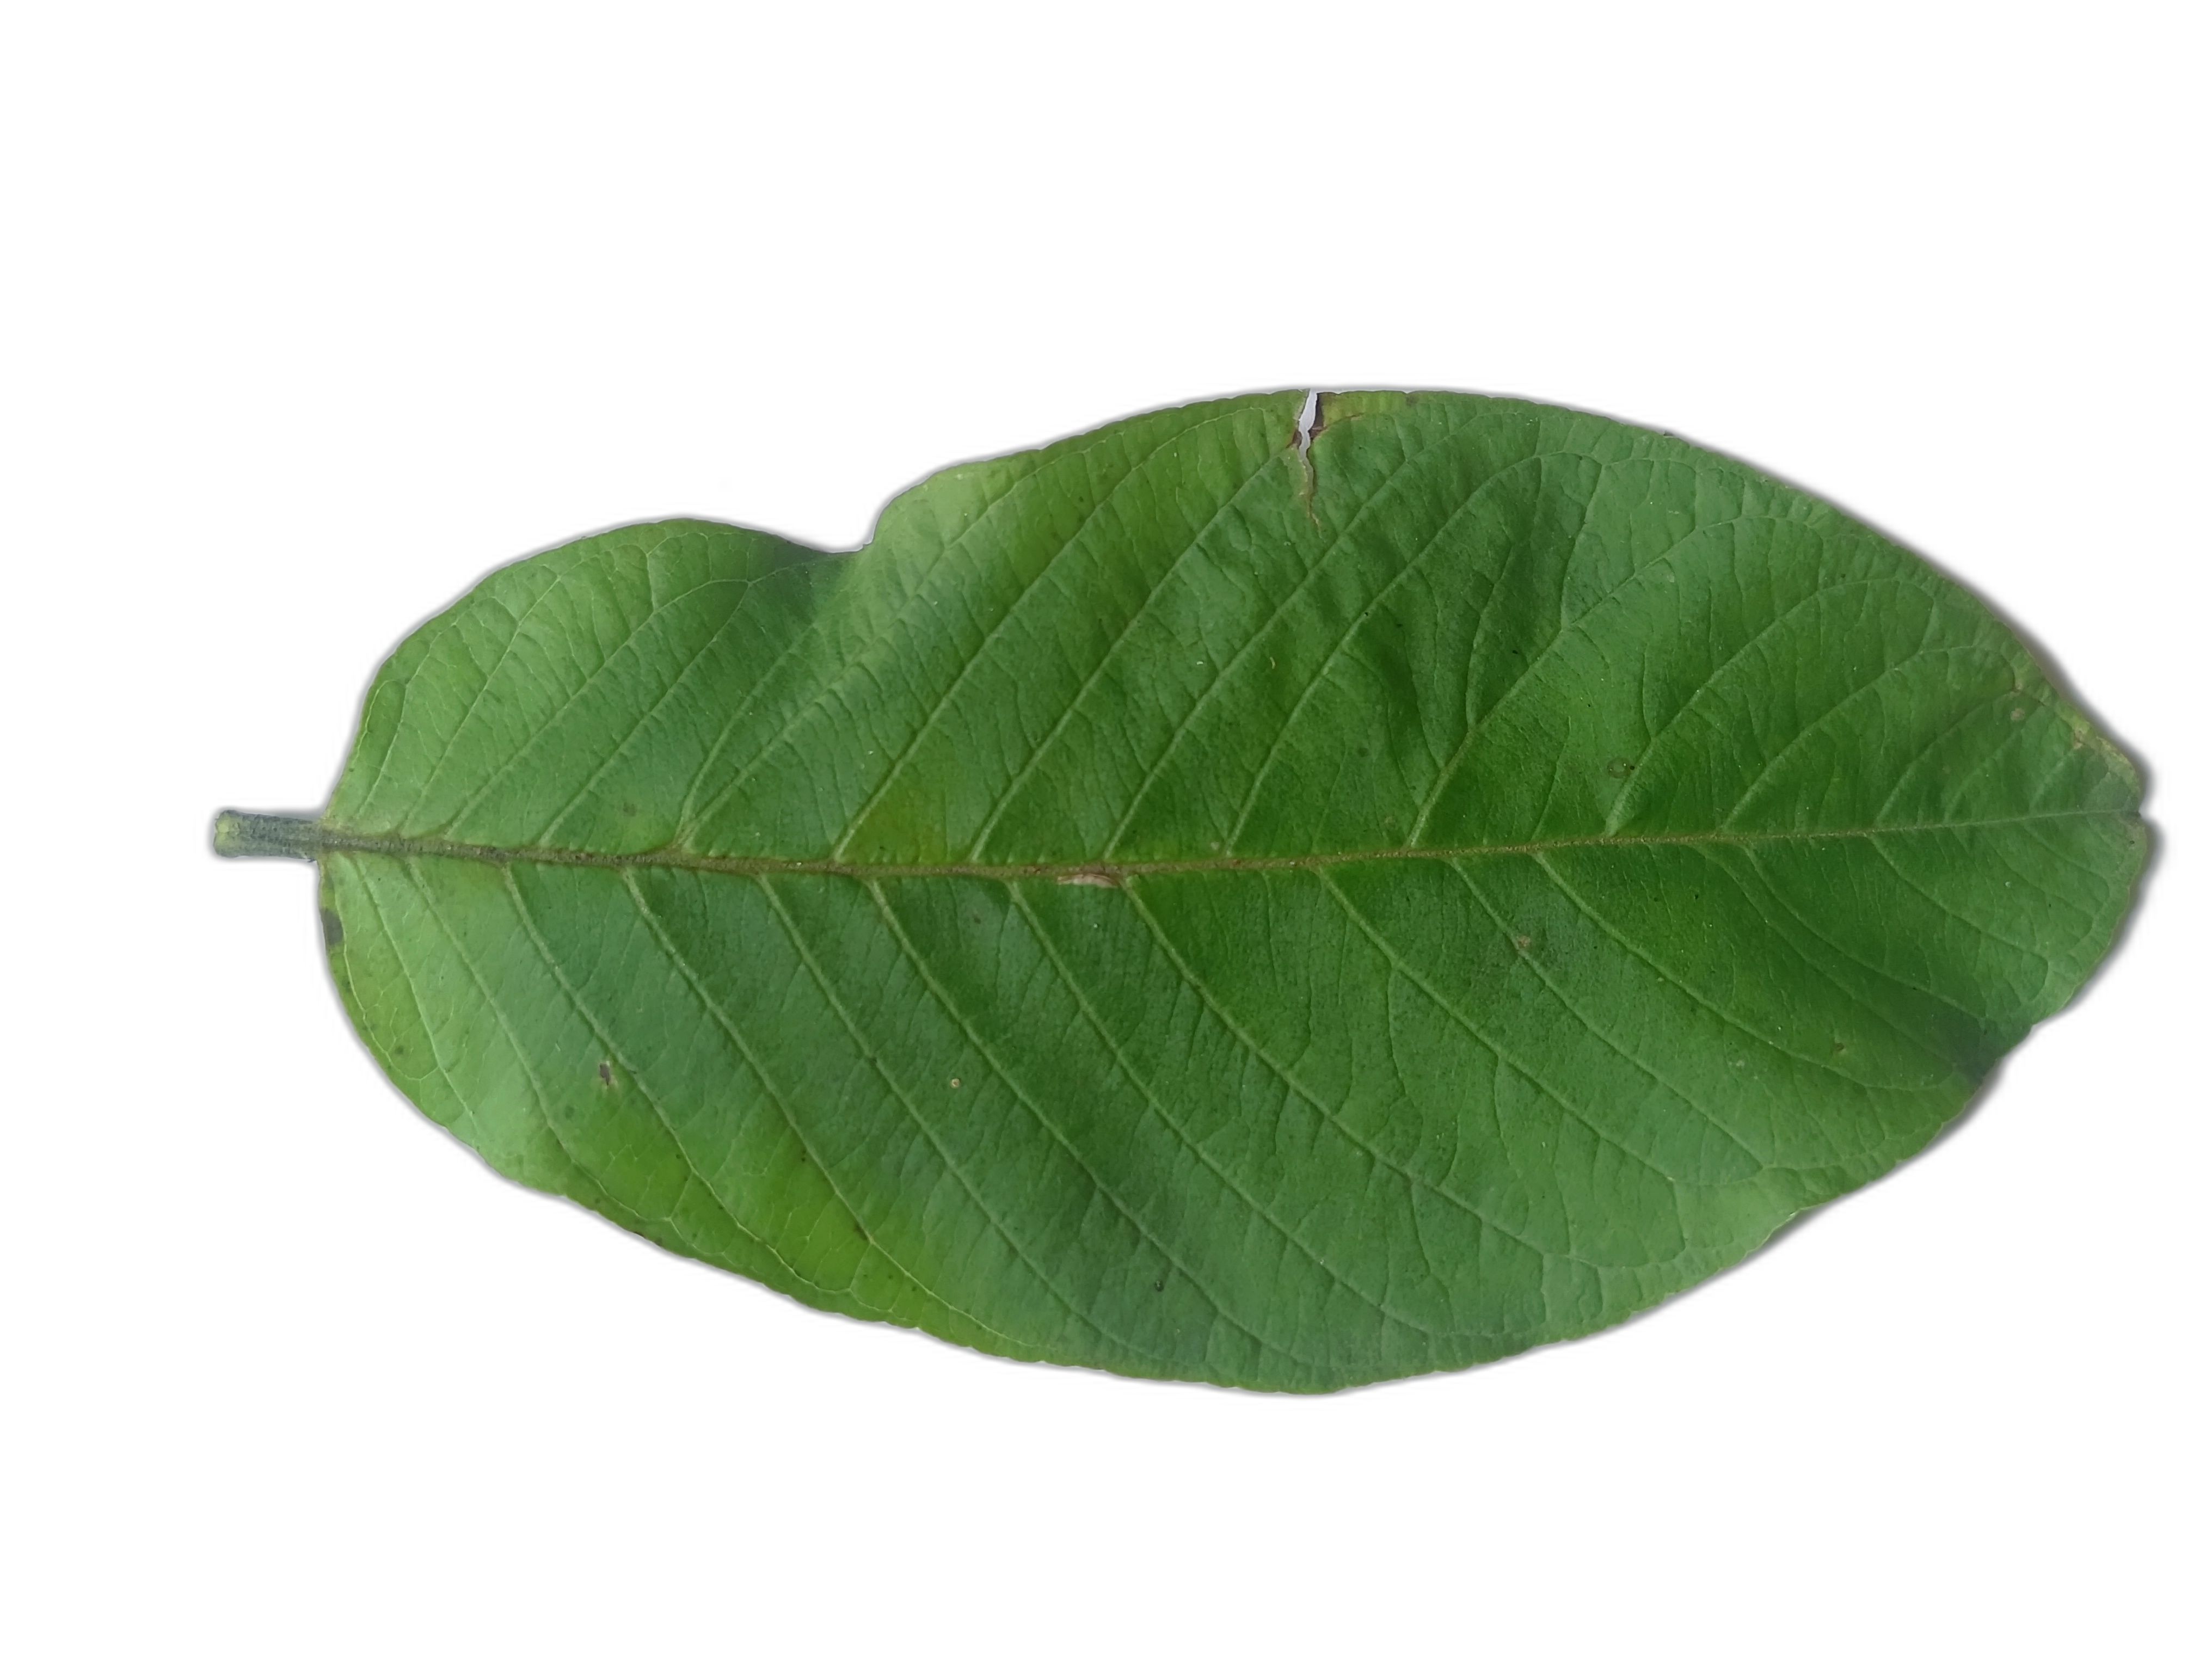
Plant part: leaf
Disease: Healthy